Cisplatine War

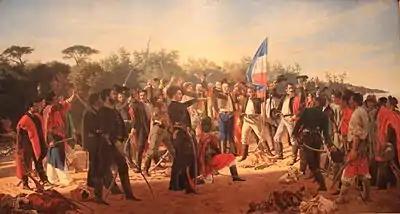

When news of the Argentine diplomatic mission's failure reached Montevideo, the locals, including various of the notable leaders who had previously fought alongside the Brazilians against the Portuguese, started to conspire against Brazilian rule, wishing to unite with the United Provinces and forming a secret society named "Caballeros Orientales". The conspiracy was discovered by Lecor and some of the more prominent conspirators had to flee to Buenos Aires. Among the conspirators, who numbered more than two hundred people, was Fructuoso Rivera, who was a colonel in the Brazilian Army. Despite having distinguished himself in the service of the Empire and having received several promises of career advancement, Rivera decided to revolt, but continued to disguise his intentions from the Brazilian Court.